Phasor approach to fluorescence lifetime and spectral imaging

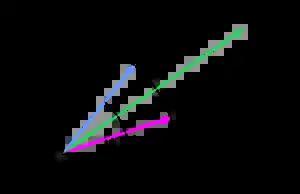
Vectorial representation of waves and their superposition.

Phasor approach refers to a method which is used for vectorial representation of sinusoidal waves like alternating currents and voltages or electromagnetic waves. The amplitude and the phase of the waveform is transformed into a vector where the phase is translated to the angle between the phasor vector and X-axis and the amplitude is translated to vector length or magnitude.